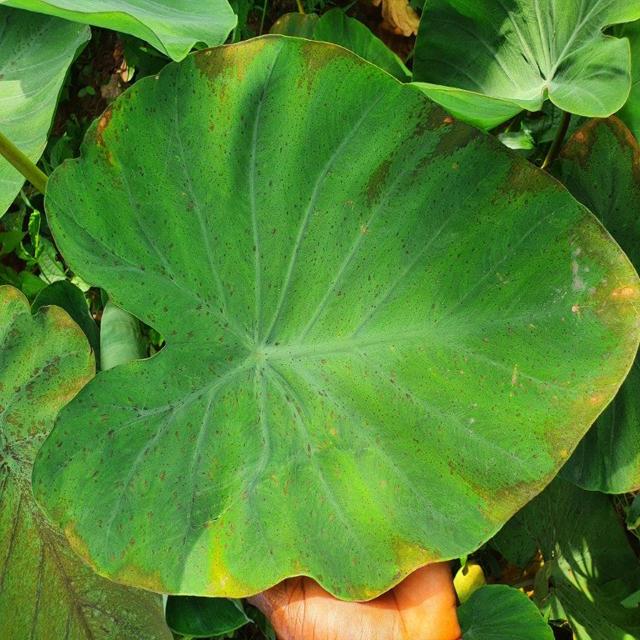
Label: Mid_Blight